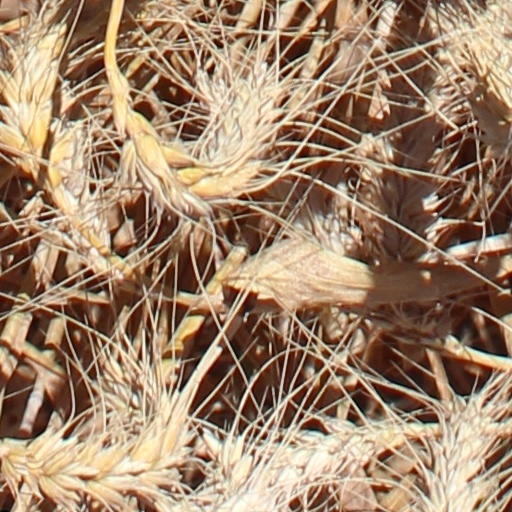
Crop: wheat